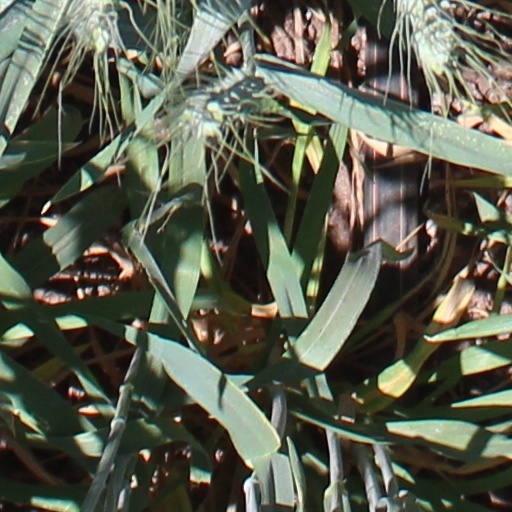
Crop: wheat